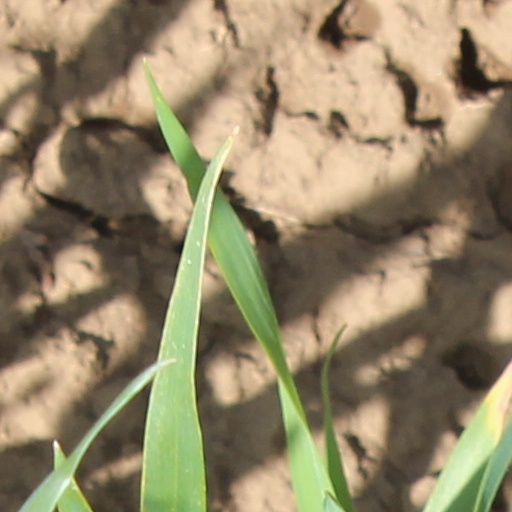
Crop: wheat